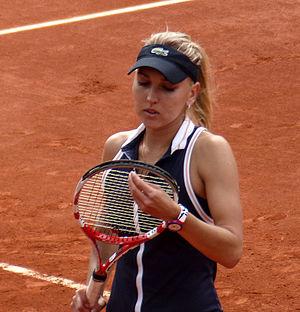
Elena Vesnina, née le 1ᵉʳ août 1986 à Lviv, est une joueuse de tennis russe, professionnelle depuis 2002.